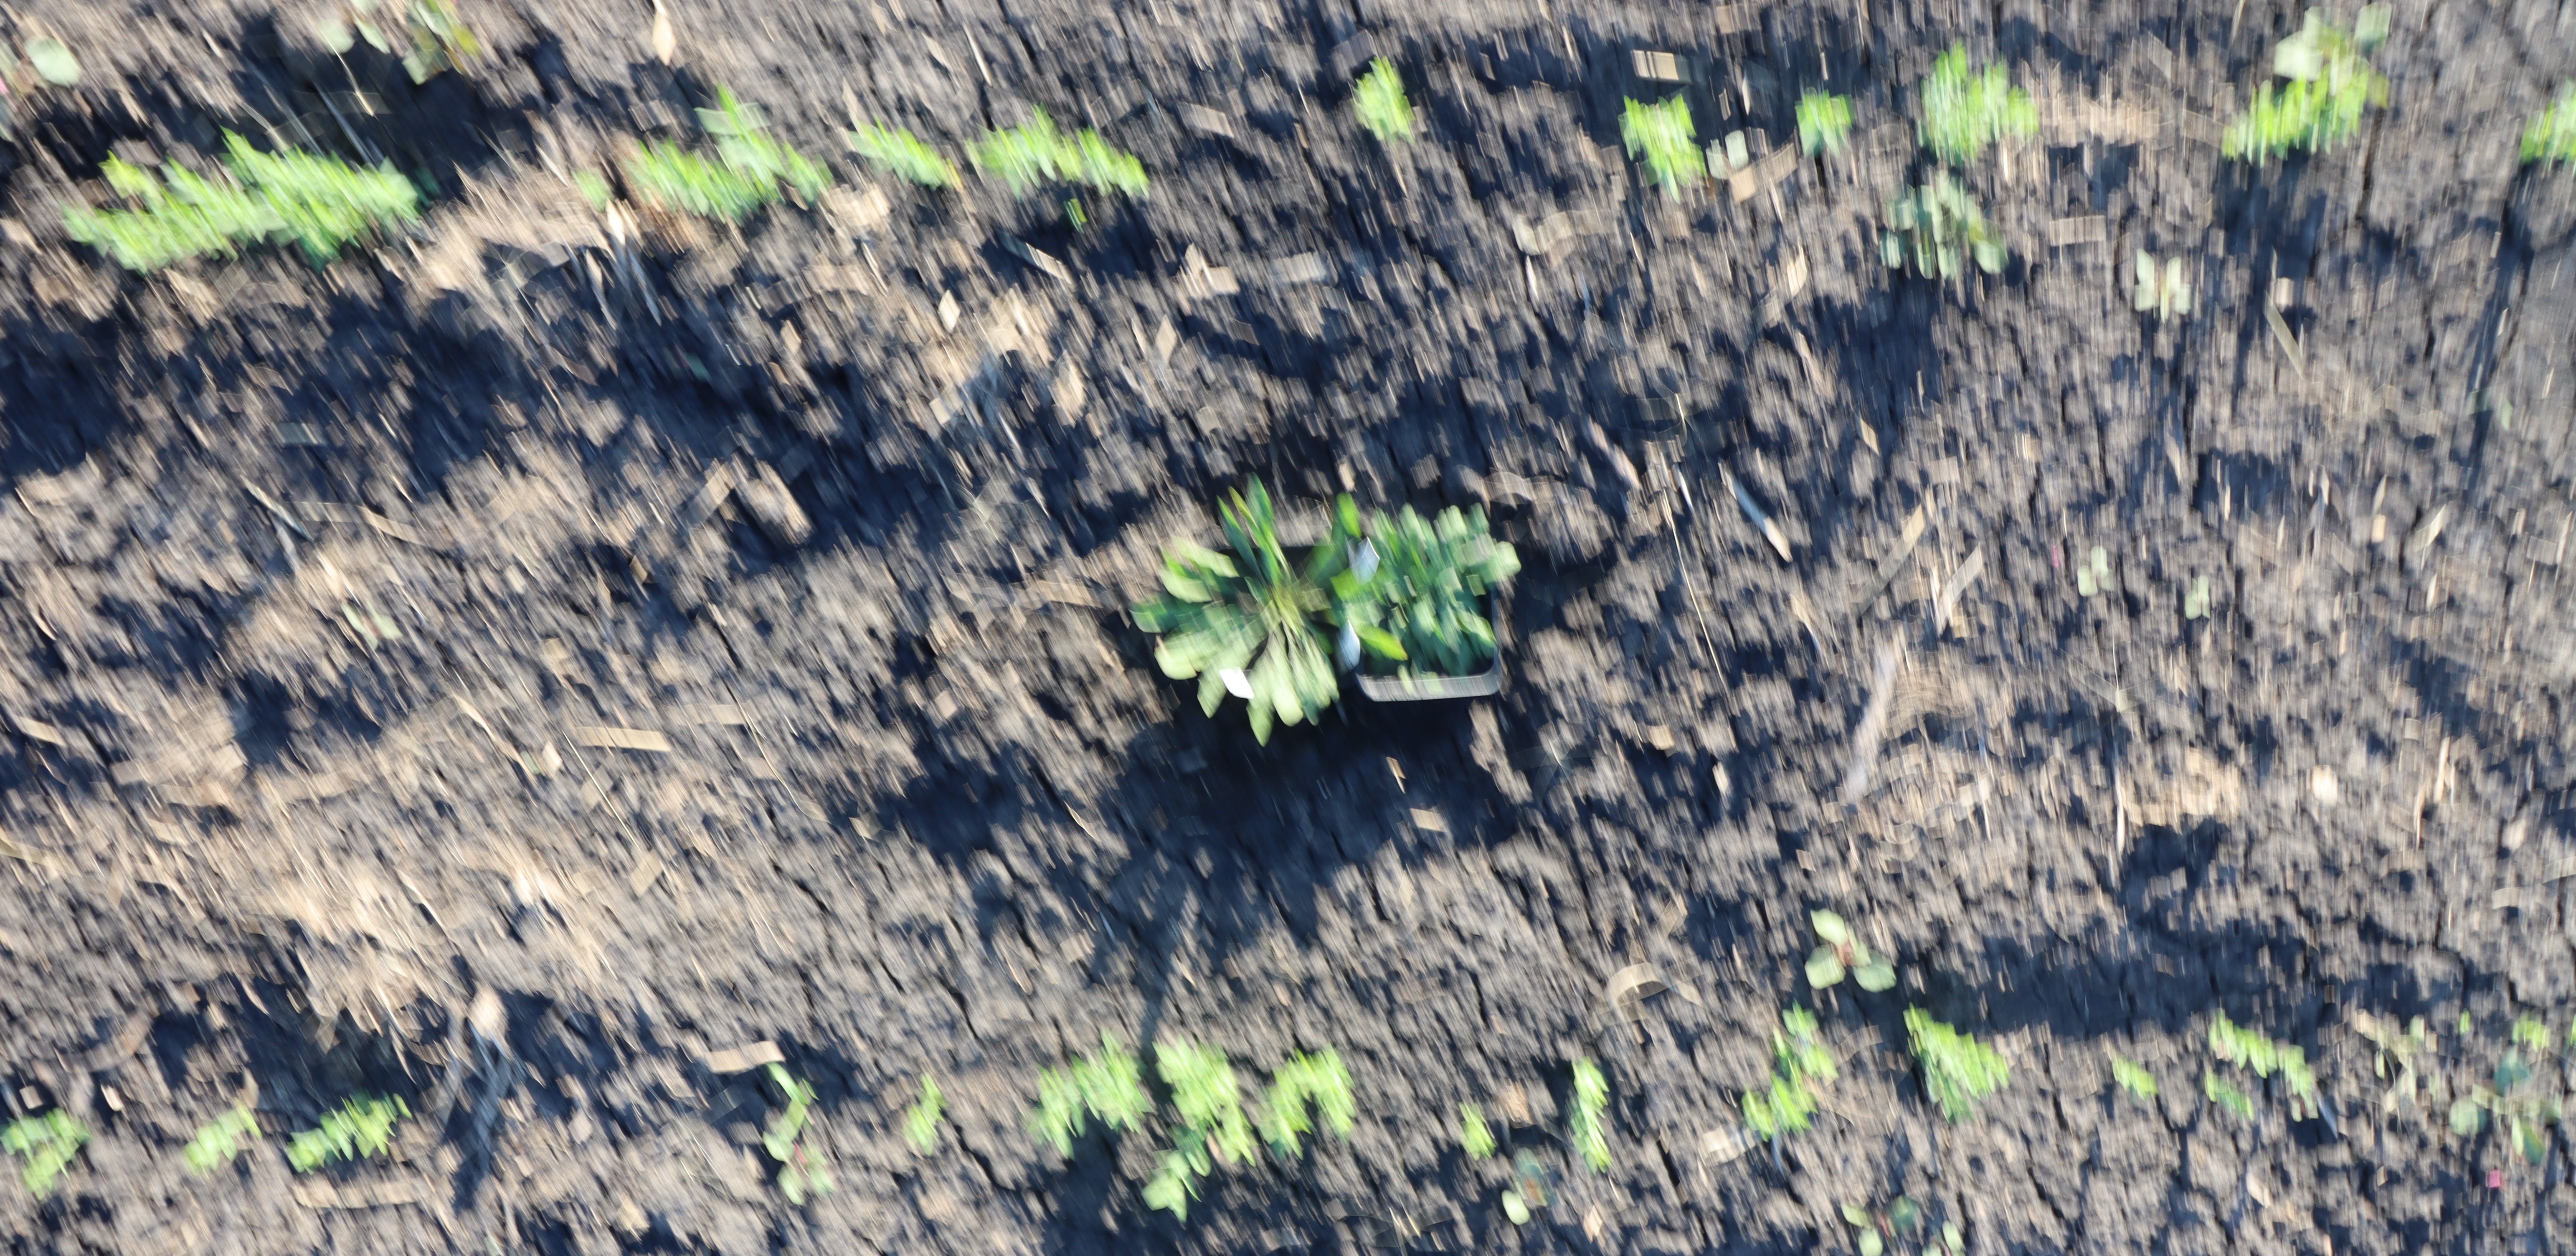
Crop: Flax
Objects: Horseweed, Horseweed, Flax, Flax, Flax, Flax, Flax, Flax, Flax, Flax, Flax, Flax, Flax, Flax, Flax, Flax, Flax, Flax, Flax, Flax, Flax, Flax, Flax